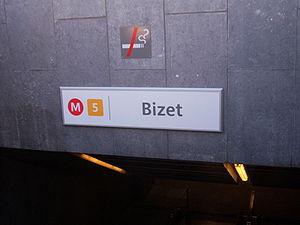
entrée de la station de métro Bizet
Le métro de Bruxelles est un moyen de transport en commun rapide desservant une grande partie de la région de Bruxelles-Capitale en Belgique. Il consiste en quatre lignes de métro lourd en site propre, les lignes 1, 2, 5 et 6, totalisant 39,9 de kilomètres de voies, dont 37,5 km souterraines. Le réseau prémétro consiste en trois lignes de trams partiellement souterraines qui offrent, sur la majeure partie de leurs parcours, un service comparable à celui du métro. Le métro possède cinquante-neuf stations de métro lourd, quinze de prémétro, sept ayant une correspondance avec une autre ligne. Avec 39,9 km, il est classé 92ᵉ du monde en longueur.